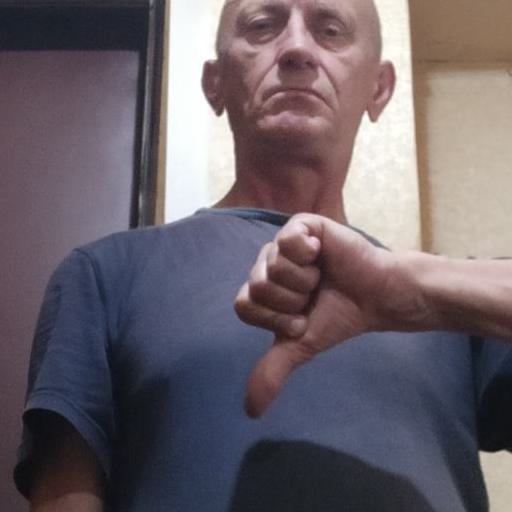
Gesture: dislike